United Nations Operation in the Congo

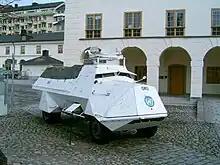
A Swedish Terrängbil m/42, painted as used in the Congo

The United Nations launched Operation Unokat in early December 1961, which put pressure on Tshombe to negotiatiate with Congolese prime minister Cyrille Adoula. In the 16 December attack on Camp Massart, the Katangese Gendarmerie stronghold was captured. Tshombe signed the 21 December Kitona Declaration, recognizing the authority of the central government and reintegrating Katanga into the Republic of the Congo. He then deferred to the Katangan parliament, however, and postponed any reconciliation. The rival Free Republic of the Congo government was subdued in January 1962, and the UN could refocus its efforts on ending the Katangan secession; contact between the central government and Katanga had broken down, and ONUC intelligence reports indicated that Katanga was rebuilding its forces.